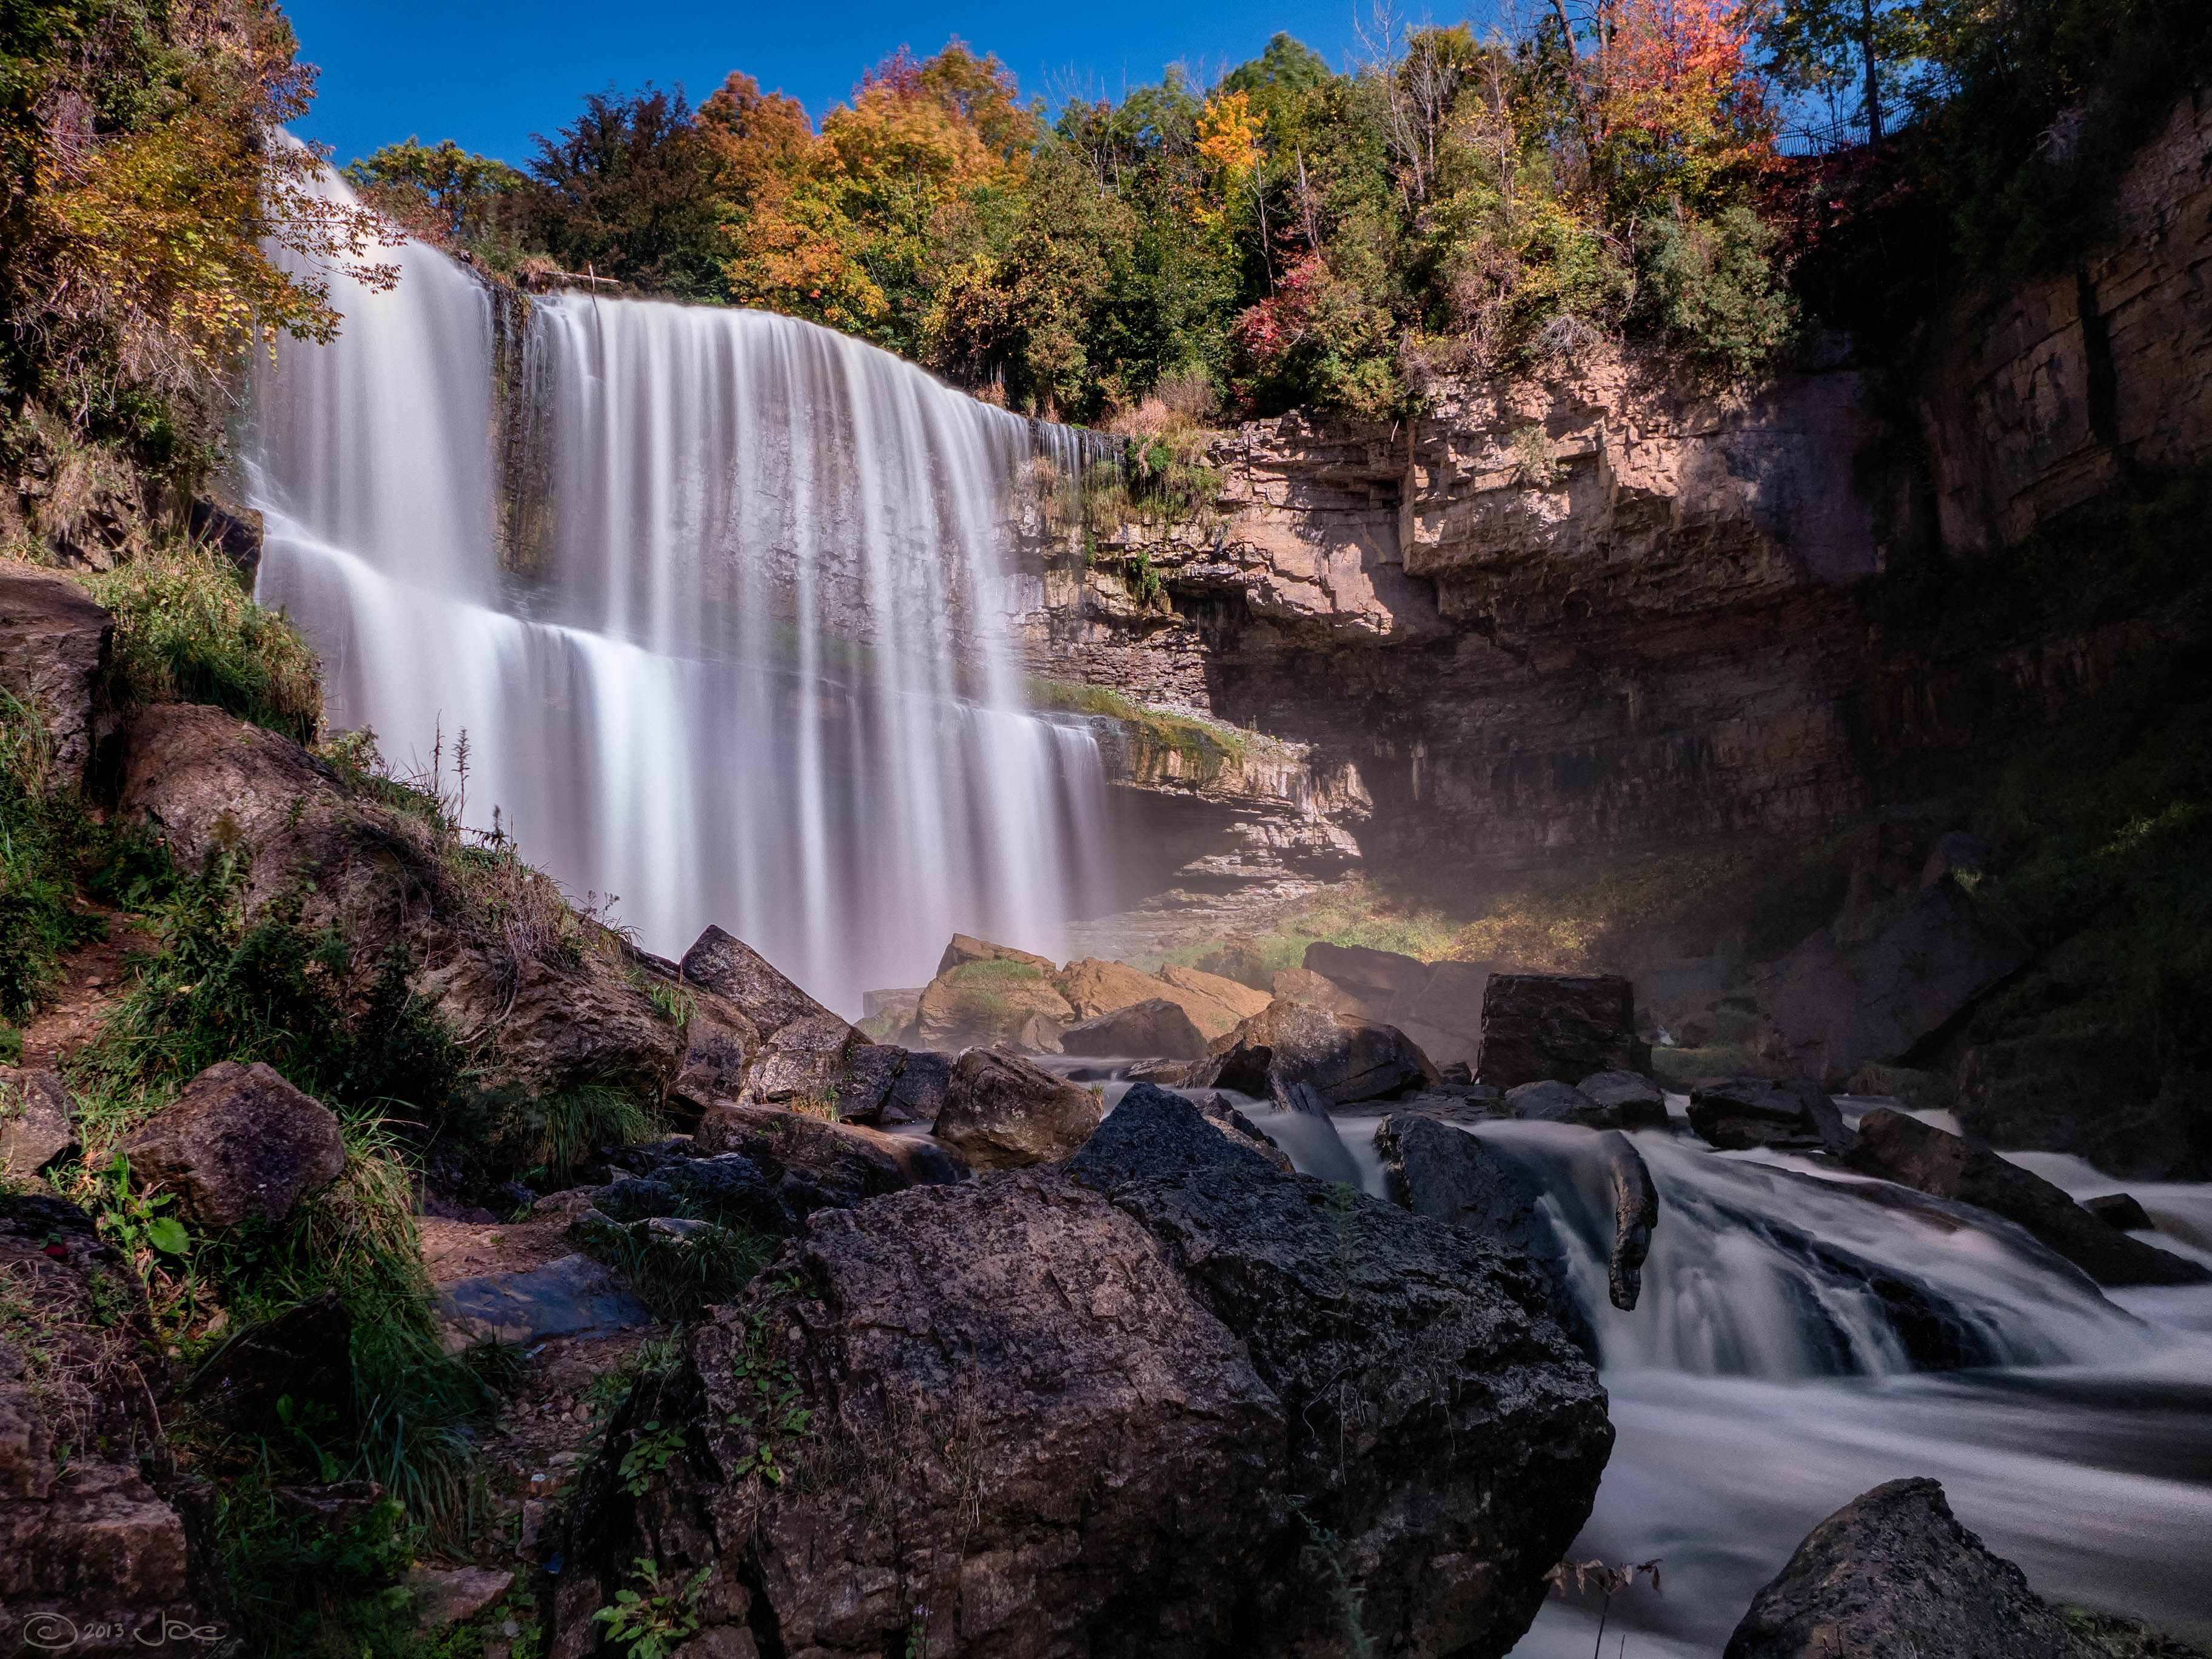
landscape, water, nature, rock, waterfall, wilderness, fall, river, stream, autumn, terrain, body of water, canada, falls, ontario, lumix, panasonic, dmc, lx7, panasoniclumixdmclx7, hamilton, dundas, websters, water feature